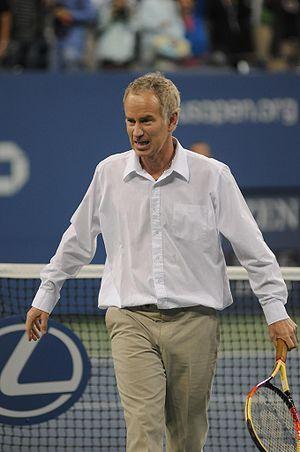
Le Tchèque Ivan Lendl et l'Américain John McEnroe sont des joueurs de tennis professionnels qui se sont affrontés à 36 reprises. On peut ajouter une finale non terminée en 1987 à Stratton Mountain pour cause de pluie 6-7 pour Lendl dans le premier set et 4-1 pour McEnroe dans le deuxième set. Ivan Lendl est devenu citoyen américain le 7 juillet 1992 avant leur dernier affrontement le 24 juillet 1992. Cette rivalité a fait l'objet d'un film de Benjamin Rassat : McEnroe-Lendl. Le Crépuscule des Dieux.